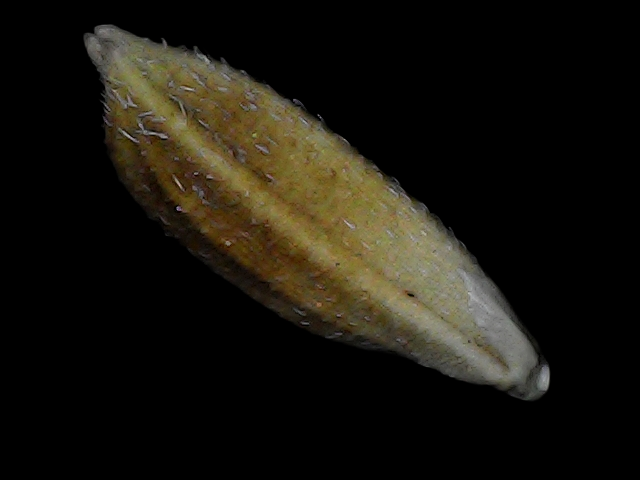
Rice variety: Bd91